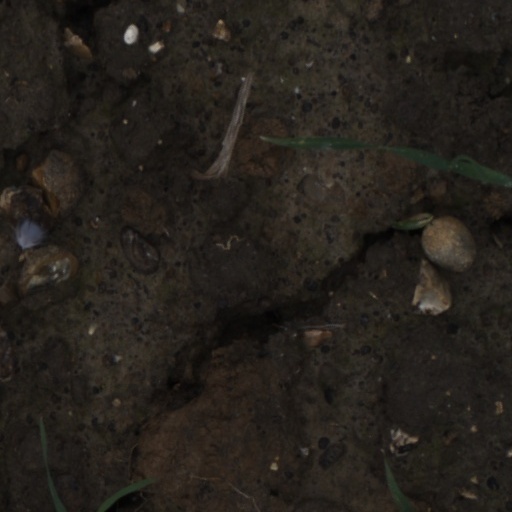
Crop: wheat